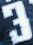
Number: 3